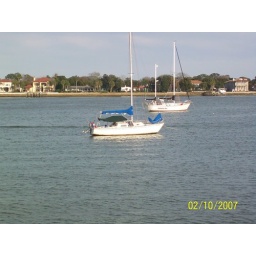
Near the bridge of lions right by th fort you can see boats sailing in and out of the river